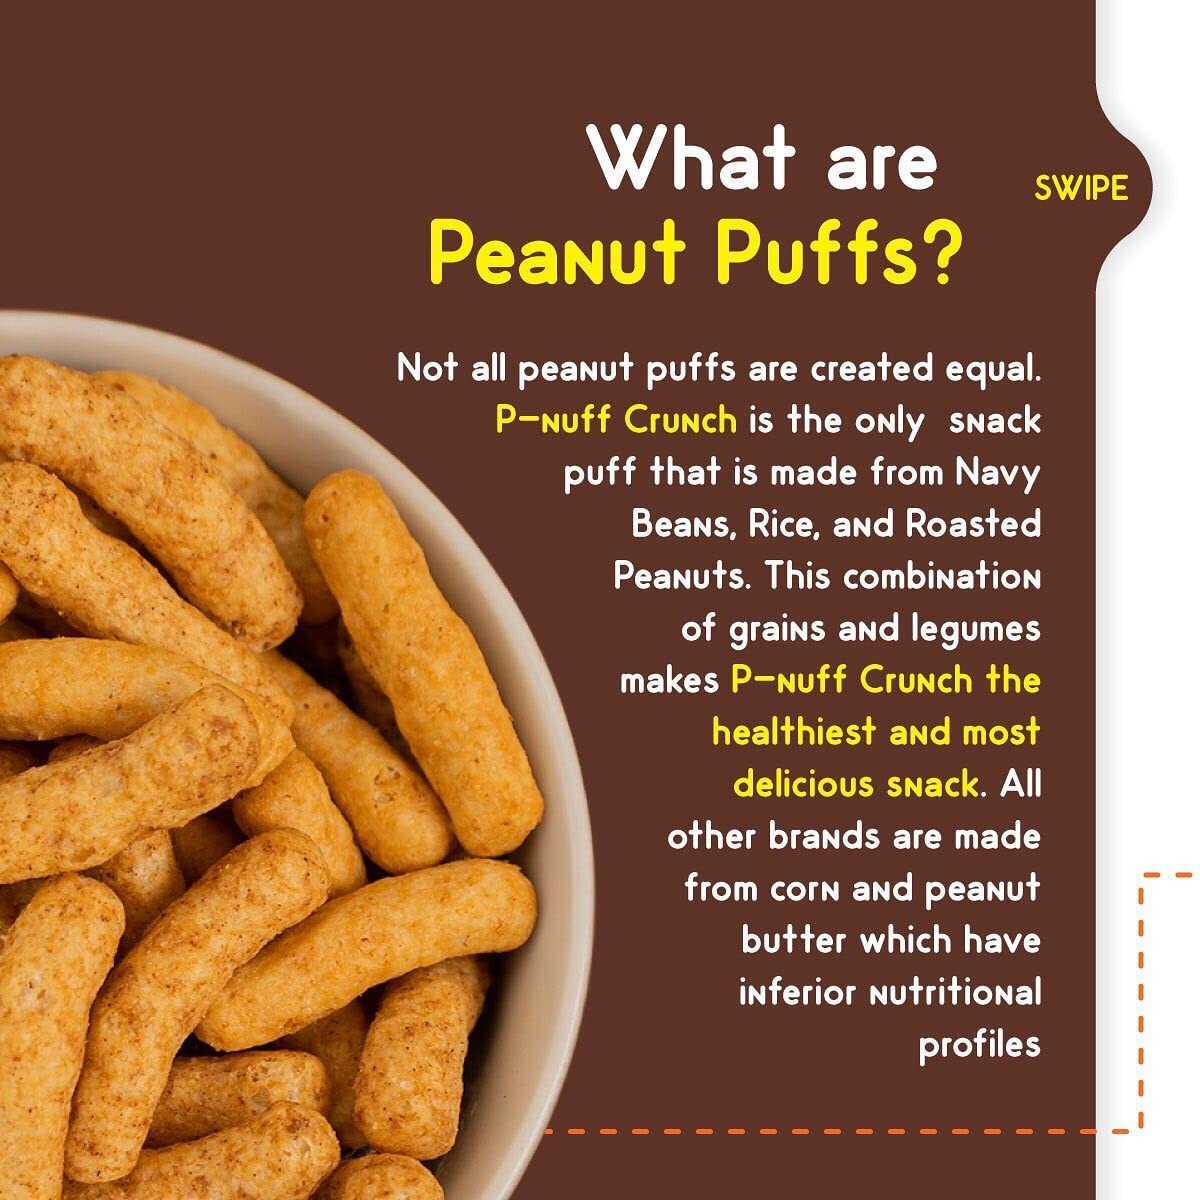
Item Name: P-NUFF CRUNCH Cocoa Peanut Puffs, 113 GR
Bullet Point 1: P-nuff Crunch was created with the consumer’s health and fitness in mind- to bring the world a snack food that’s not only satisfying and delicious, but will provide your body with the nutrients it needs and deserves
Bullet Point 2: As a good source of fiber and iron, high in protein, and low in sugar and calories, P-nuff Crunch is the perfect way to satisfy your cravings, guilt-free!
Bullet Point 3: P-nuff Crunch is not only healthy and delicious, it's also nutritious!
Bullet Point 4: P-nuff Crunch snacks have a unique proprietary blend of 3 plant proteins (Peanuts, Navy beans, & Brown Rice) that provide all 9 essential amino acids. These are important for providing energy, building muscle, and staying fit!
Bullet Point 5: P-nuff Crunch is a Crunchy Salty & Sweet snack guaranteed to satisfy your cravings
Product Description: P-nuff Crunch is a baked peanut puff snack that is healthy, nutritious and delicious. We are the only baked puff snack made from protein-filled Peanuts, fiber-full Navy Beans, and energy-lasting Rice. Our products are made from simple and natural ingredients without any added flavors or preservatives.
Value: 3.99
Unit: Ounce

Price: 3.99